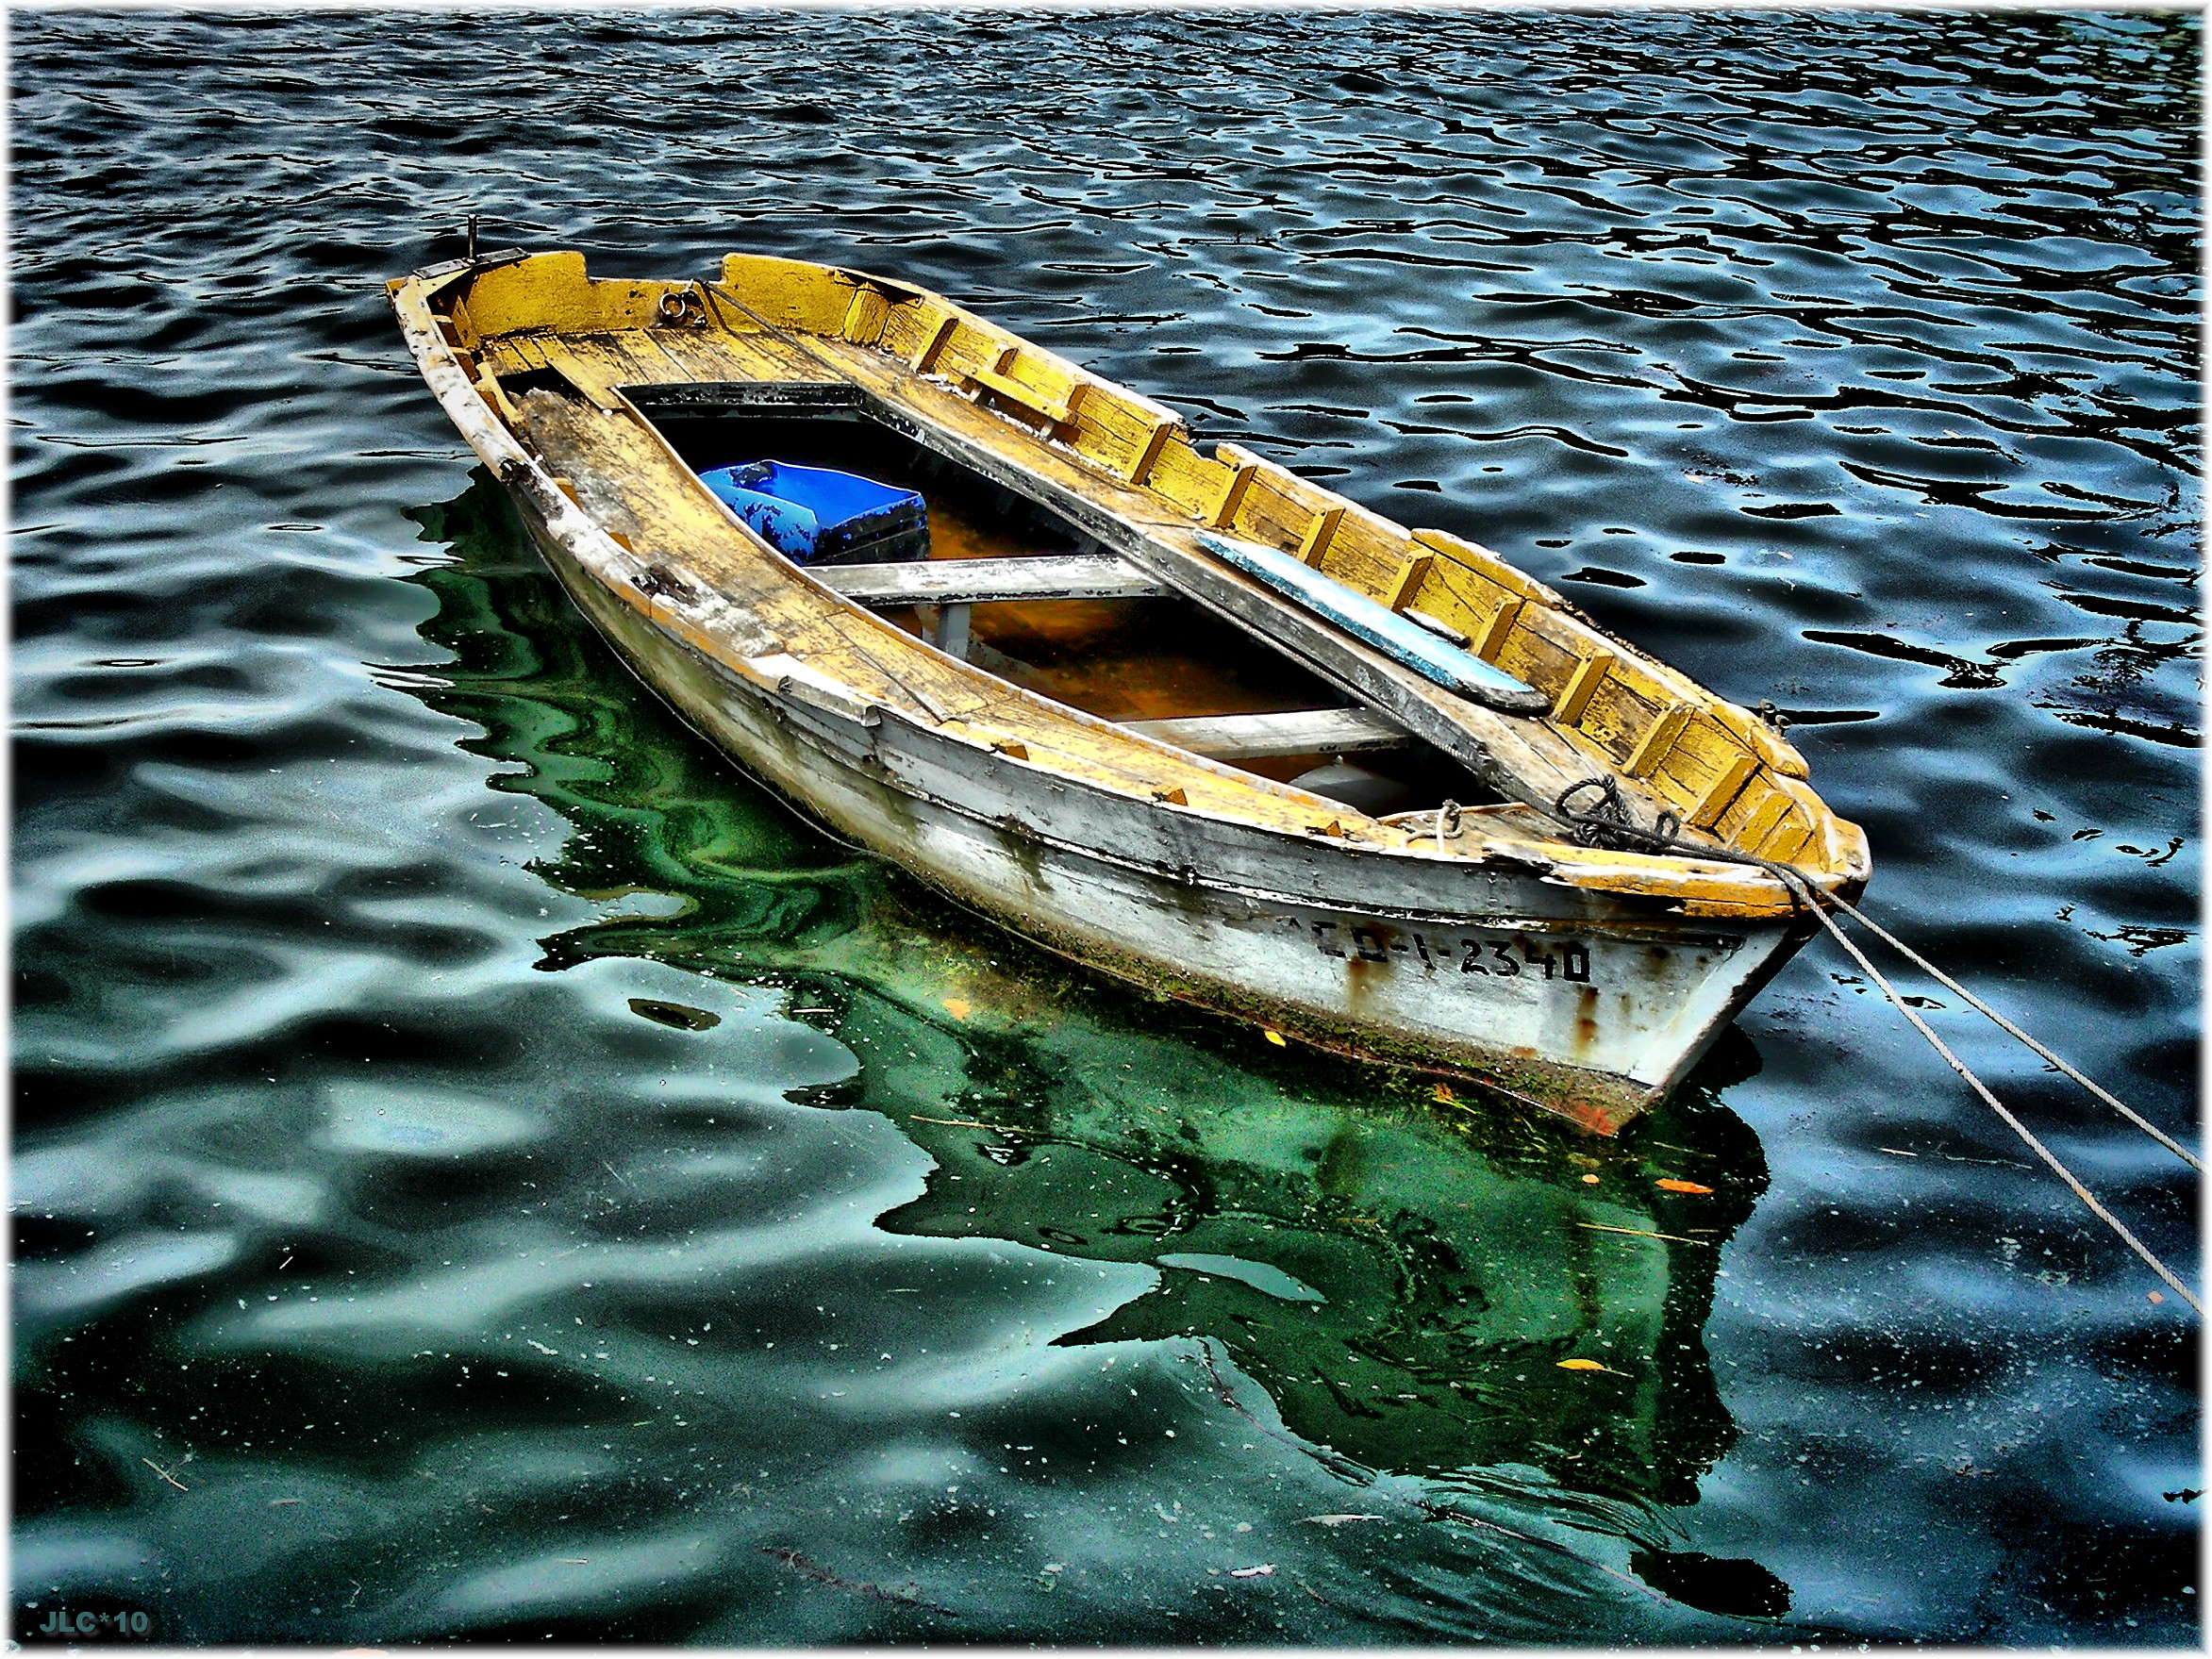
sea, boat, ship, europe, reflection, vehicle, spain, boating, mar, agua, galicia, gondola, madera, reflexions, watercraft, barque, barcas, galiza, embarcaciones, watercraft rowing